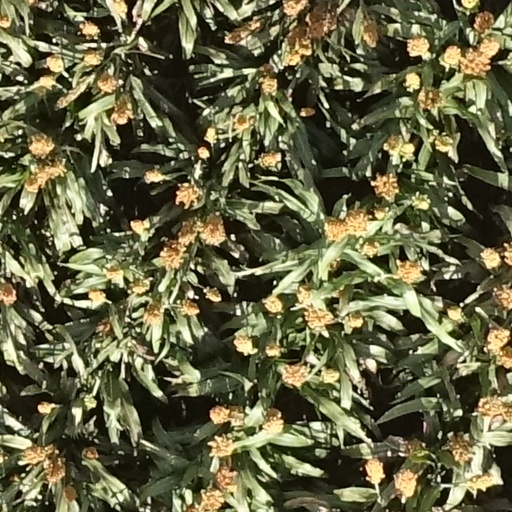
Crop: sorghum